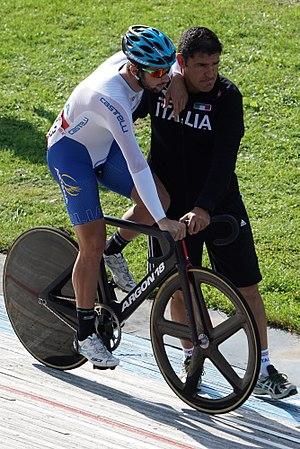
Riccardo Minali est un coureur cycliste italien, né le 19 avril 1995 à Isola della Scala et membre de l'équipe Nippo Delko One Provence. Il est le fils de Nicola Minali qui fut cycliste professionnel de 1993 à 2002.